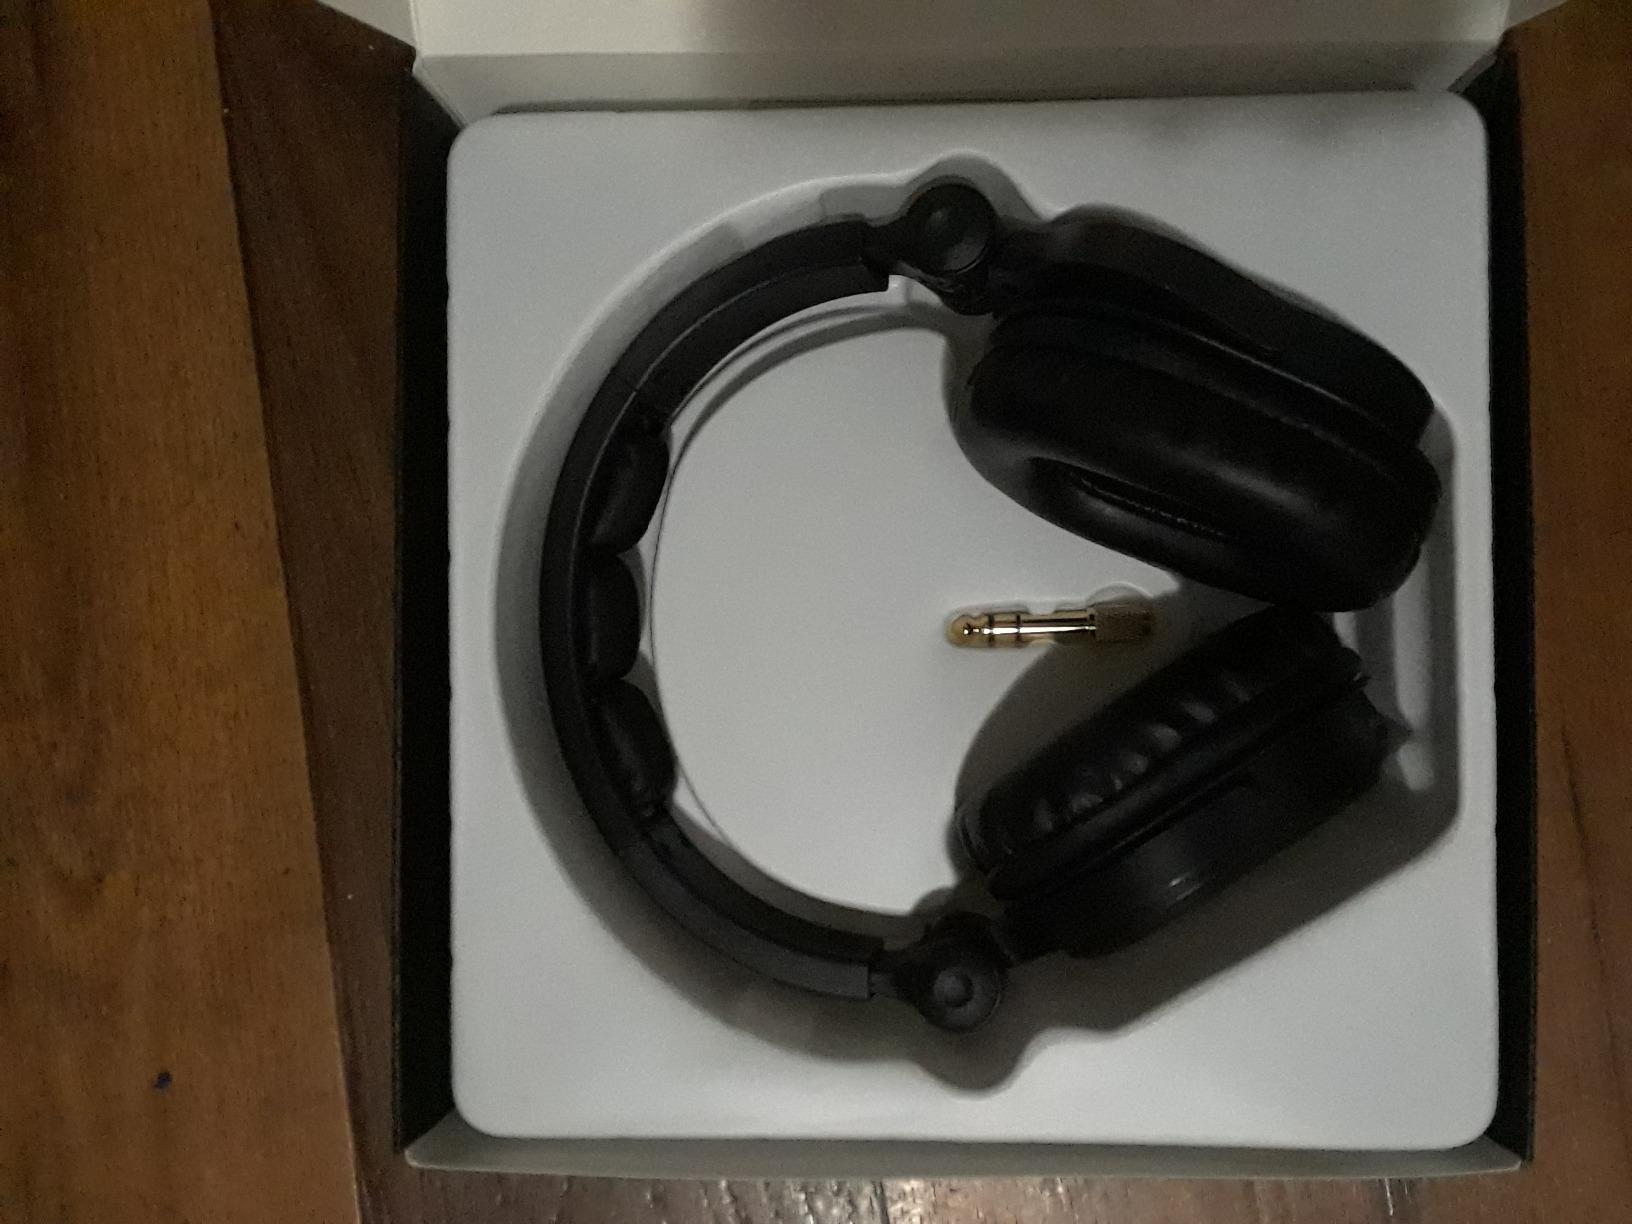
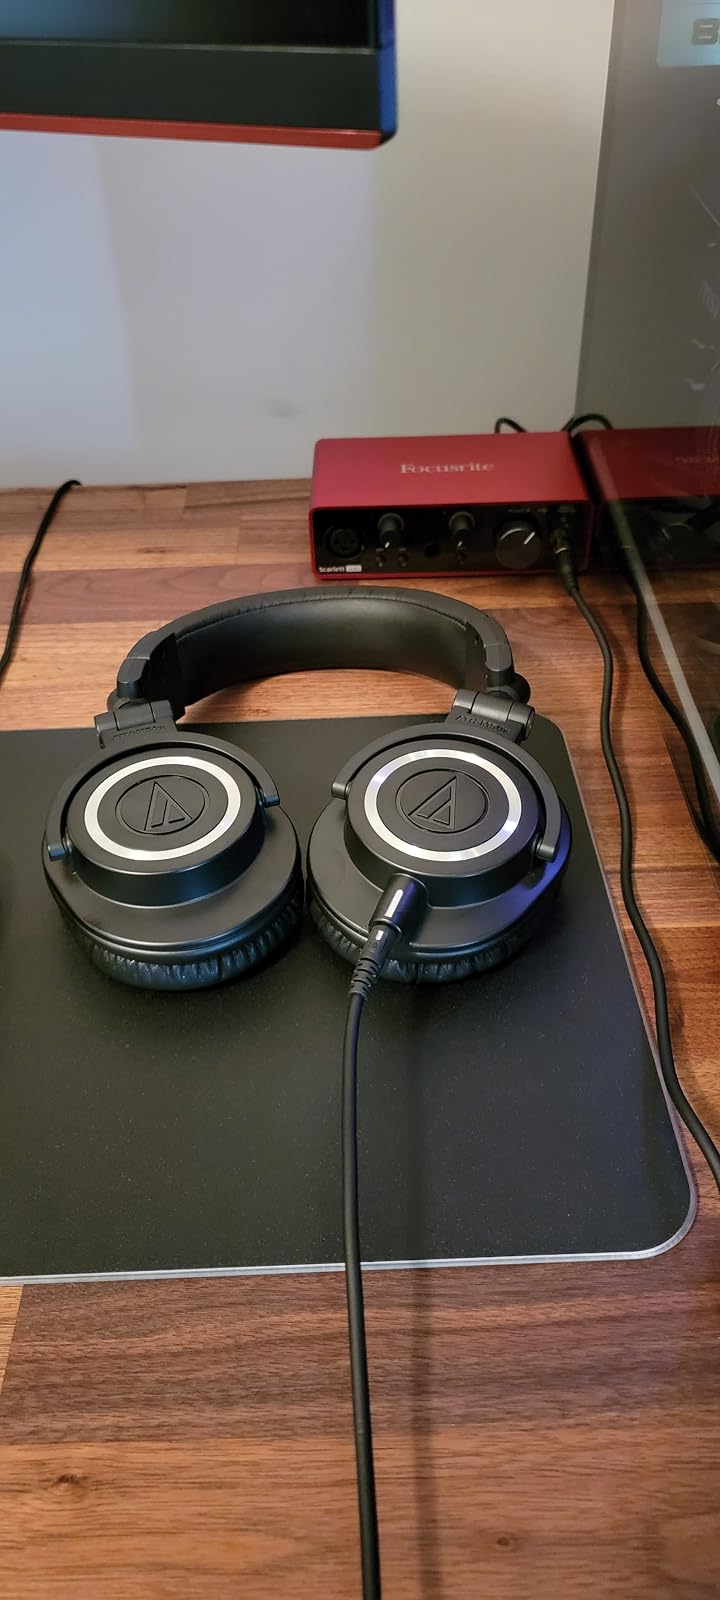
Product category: headphones
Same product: no